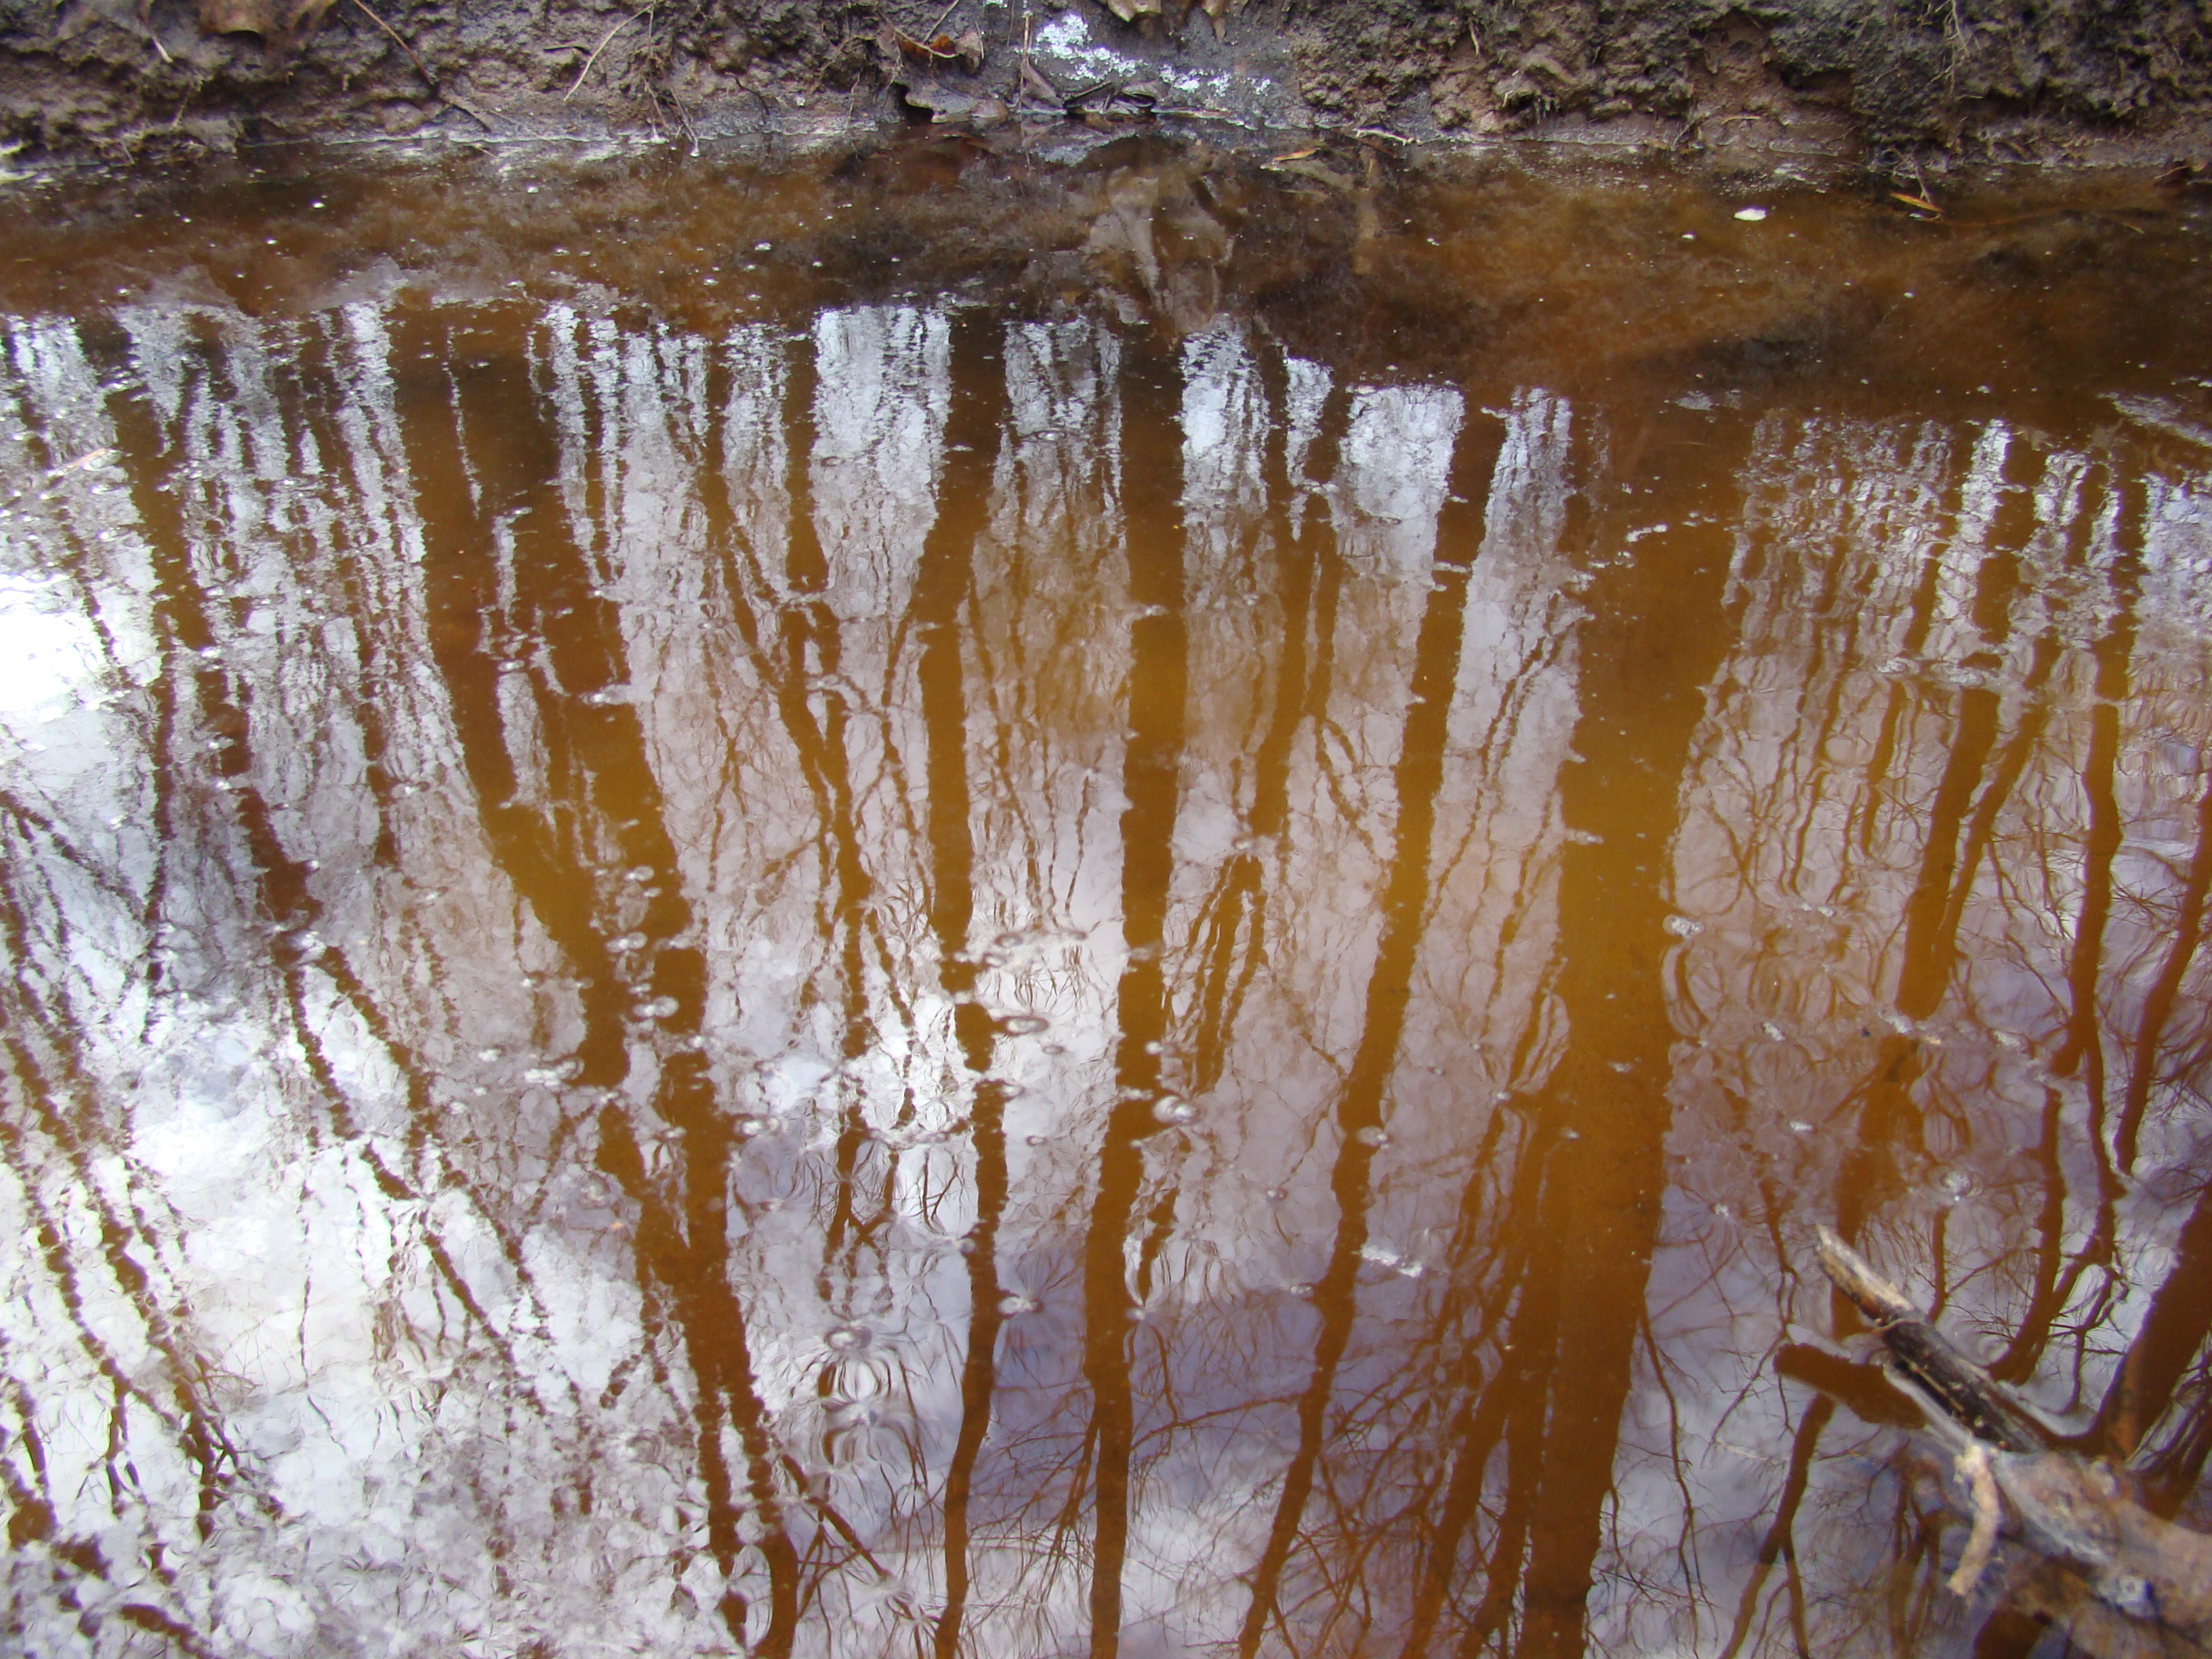
tree, water, nature, branch, winter, plant, wood, leaf, frost, formation, wildlife, ice, reflection, autumn, season, wetland, sony, moscow, russia, moskau, moscou, dsc, h9, dsch9, freezing, woody plant